Ethical movement

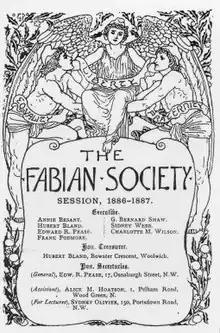
The Fabian Society was an outgrowth from the Fellowship of the New Life.

In the early nineteenth century, the chapel became known as "a radical gathering-place." At that point, it was a Unitarian chapel; like Quakers, the Unitarian movement supported female equality. Under the leadership of Reverend William Johnson Fox (who became minister of the congregation in 1817), it lent its pulpit to activists such as Anna Wheeler, one of the first women to campaign for feminism at public meetings in England, who spoke in 1829 on the "Rights of Women." In later decades, the chapel moved away from Unitarianism and changed its name first to the South Place Religious Society. It again changed its name to the South Place Ethical Society (a name it held formally, but it was better known as Conway Hall from 1929); its current name is Conway Hall Ethical Society.